Audio equipment

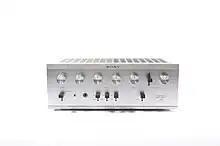
An audio amplifier is a common piece of audio equipment.

Audio equipment refers to devices that reproduce, record, or process sound. This includes microphones, radio receivers, AV receivers, CD players, tape recorders, amplifiers, mixing consoles, effects units, headphones, and speakers.